Esboz-Brest

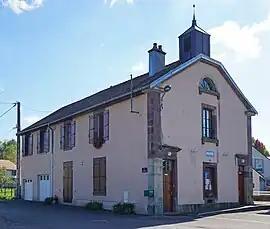
The town hall in Esboz-Brest

Esboz-Brest is a commune in the Haute-Saône department in the region of Bourgogne-Franche-Comté in eastern France.